Axial turbine

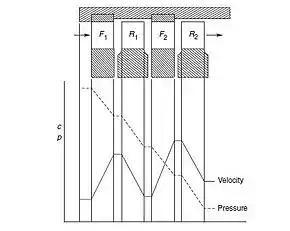
Two-stage reaction turbine

Multi-stage reaction turbines employ a large pressure drop by dividing it to smaller values in individual stages. Thus the reaction stages are like the pressure-compounded stages with a new element of “reaction” introduced in them, i.e. of accelerating the flow through rotor blade rows also.